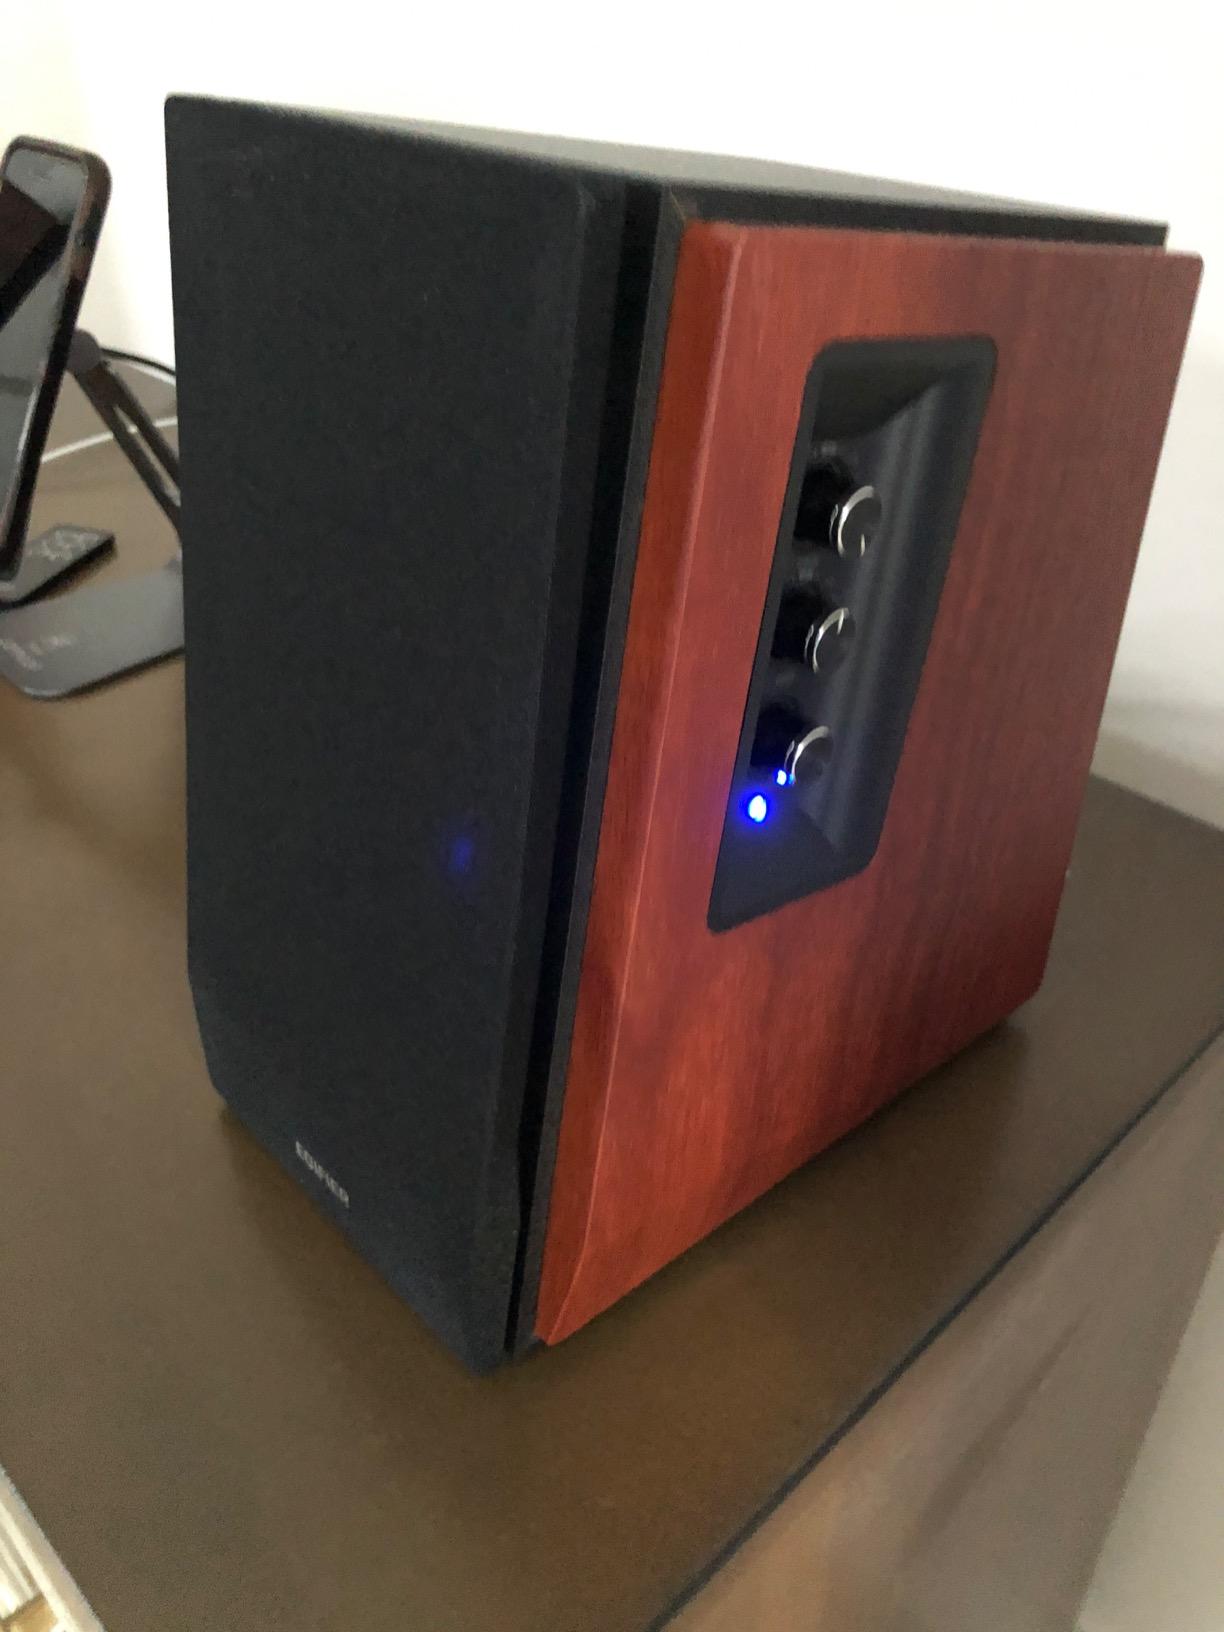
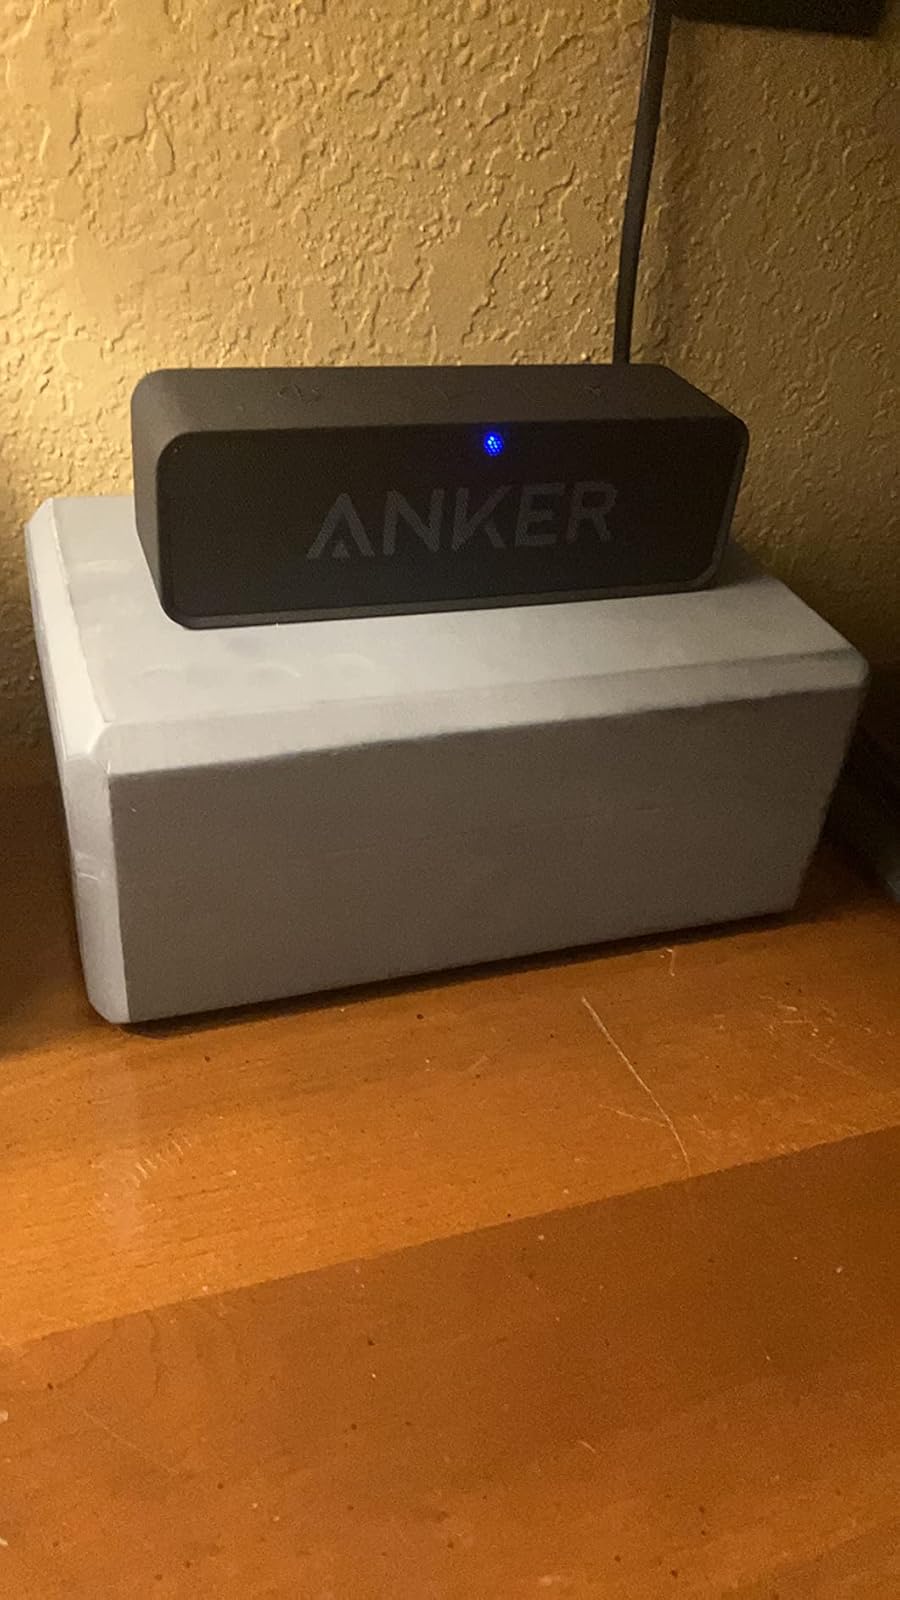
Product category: speaker
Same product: no